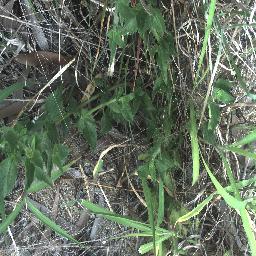
Label: siam_weed